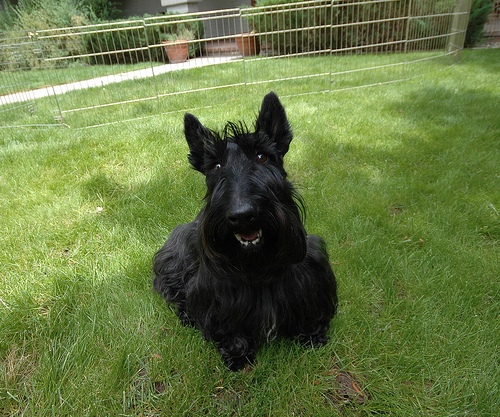
Breed: scottish terrier